Benito Juárez

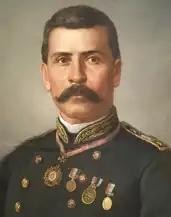
After unwavering loyalty during the intervention, General Porfirio Díaz attempted to become president through an ill-fated armed revolt against Juárez.

On 1 October 1865, the Juárez government received a thirty million dollar loan from the United States. American volunteers also began to enlist in the army of the Mexican Republic.